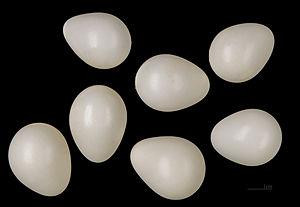
Le Pic cendré est une espèce d'oiseaux appartenant à la famille des Picidae.